Russian monitor Novgorod

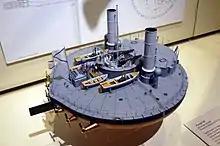
Model of "Novgorod" in her original configuration, held in the Internationales Maritimes Museum Hamburg

During the winter of 1873–74, a small superstructure was built aft of the barbette and an enclosed wheelhouse was built atop it. In addition, the shape of the forward superstructure was modified so that it overhung the bow, and prominent bridge wings were added. A telescoping boom for a spar torpedo was fitted at the same time. In 1875, the ship made a port visit to Taganrog, and hosted Sir Edward Reed during a cruise along the Crimean coast that October. During the Russo-Turkish War, she was assigned to the defense of Odessa, and her armament was reinforced by a pair of 4-pounder guns mounted on her aft superstructure to protect her against torpedo boats. These guns fired a shell at a muzzle velocity of to a range of . During this time, the navy realized that the ship's outermost engines contributed little to her speed, and with steam capacity insufficient for all of her engines, the outer engines were removed in 1876–77. This reduced "Novgorod"s total power to and her speed to about .